Little Joe (electric locomotive)

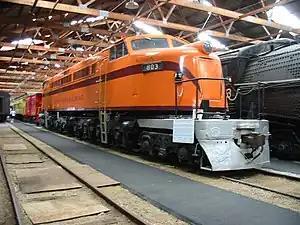
South Shore 803 preserved at the Illinois Railway Museum

The "Little Joe" is a type of railroad electric locomotive built by General Electric. The locomotives had 12 axles, eight of them powered, in a 2-D+D-2 arrangement. They were originally intended to be exported to the Soviet Union and designed to operate on Soviet Railways (SZhD) 3,300-volt DC overhead line system. They were never exported to the Soviet Union due to rising political tensions. Only 20 were built, with 15 sold to domestic operators and five exported to Brazil.